History of the Song dynasty

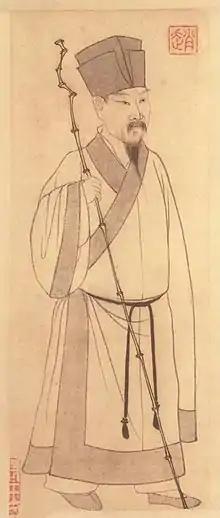
An early Yuan dynasty portrait of Su Shi (1037–1101), by Zhao Mengfu 趙孟頫, held at Taipei Palace Museum.

The Vietnamese court discovered the Song's secret attempt to ally with Champa; while Dai Viet sent a delegation to Yongzhou to thank Song for putting down local rebellions and to negotiate terms of peace, they instructed their agents to gather intelligence on the alleged Champa alliance and the strength of Song's military presence in the Guangnan Western Circuit. Two Vietnamese envoys were permitted to offer tribute to the court of Renzong in Kaifeng, arriving on 8 February 1063 to deliver gifts, including nine tamed elephants. On 30 March 1063, Emperor Renzong died and was succeeded by Emperor Yingzong (r.1063–1067); Vietnamese envoys arrived in Kaifeng again to congratulate Yingzong on his ascension, and on 7 April 1063, Yingzong sent gifts such as calligraphy works by Renzong to Vietnamese King Lý Thánh Tông. On the day that the Vietnamese envoy Lý Kế Tiên prepared to depart from Kaifeng back to Đại Việt, news arrived that Thàn Thiệu Thái had raided Song's Guangnan West Circuit again. Although a plea from a Guangnan official urged Kaifeng to take action, Yingzong left defenses up to local Guangnan forces and labeled Thàn Thiệu Thái as "reckless and mad" in an effort to disassociate him from the Lý court.